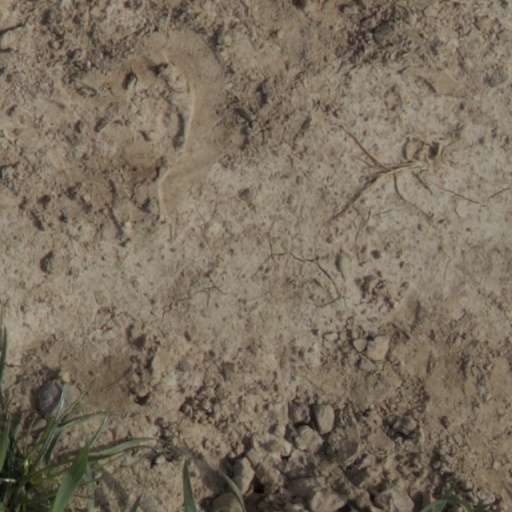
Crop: wheat